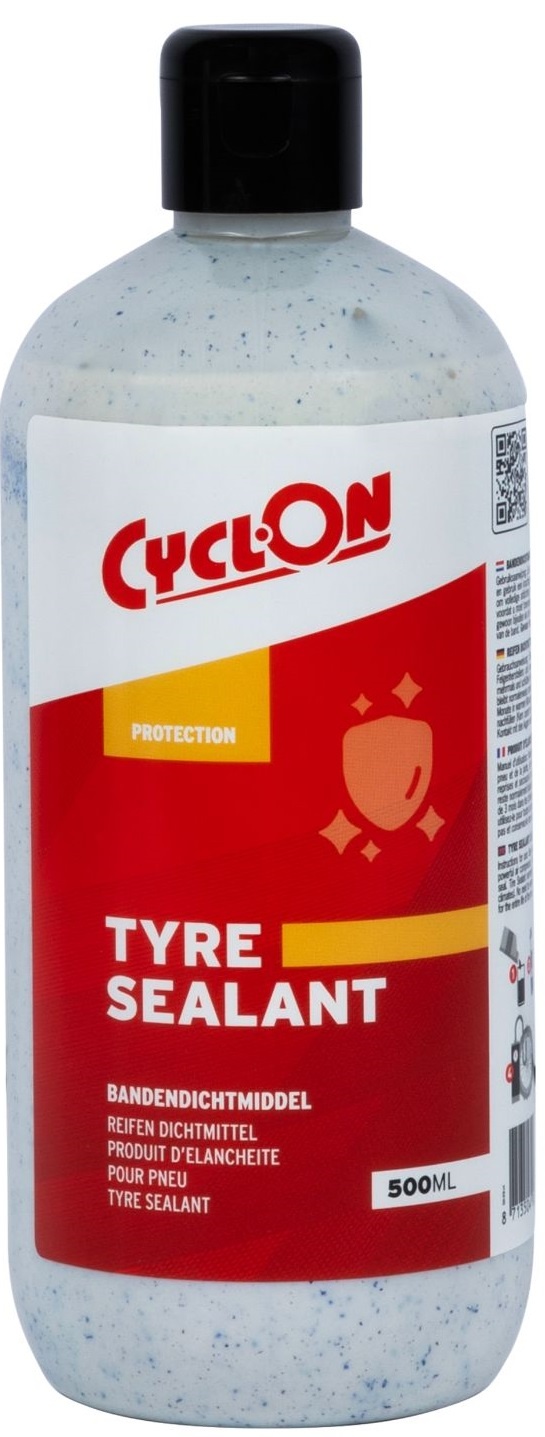
Cyclon Tyre Sealant (500 ml)
Cyclon Tyre Sealant is een effectieve oplossing voor gaten in het loopvlak van uw banden. Met een capaciteit tot 6 mm kunnen zelfs grotere gaten gemakkelijk worden gerepareerd. Dit product is geschikt voor zowel tubeless conversies als voor tubulaire banden, waardoor het veelzijdig inzetbaar is. Of u nu een MTB- of een racefietsband heeft, deze sealant is geschikt voor beide. Geschikt voor gaten tot 6 mm in het loopvlak Te gebruiken voor tubeless conversies en tubulaire banden Geschikt voor MTB en racefietsbanden
Brand: Cyclon
Category: Sporting Goods > Outdoor Recreation > Cycling > Bicycle Accessories > Bicycle Tire Repair Supplies & Kits > Bicycle Tire Sealants